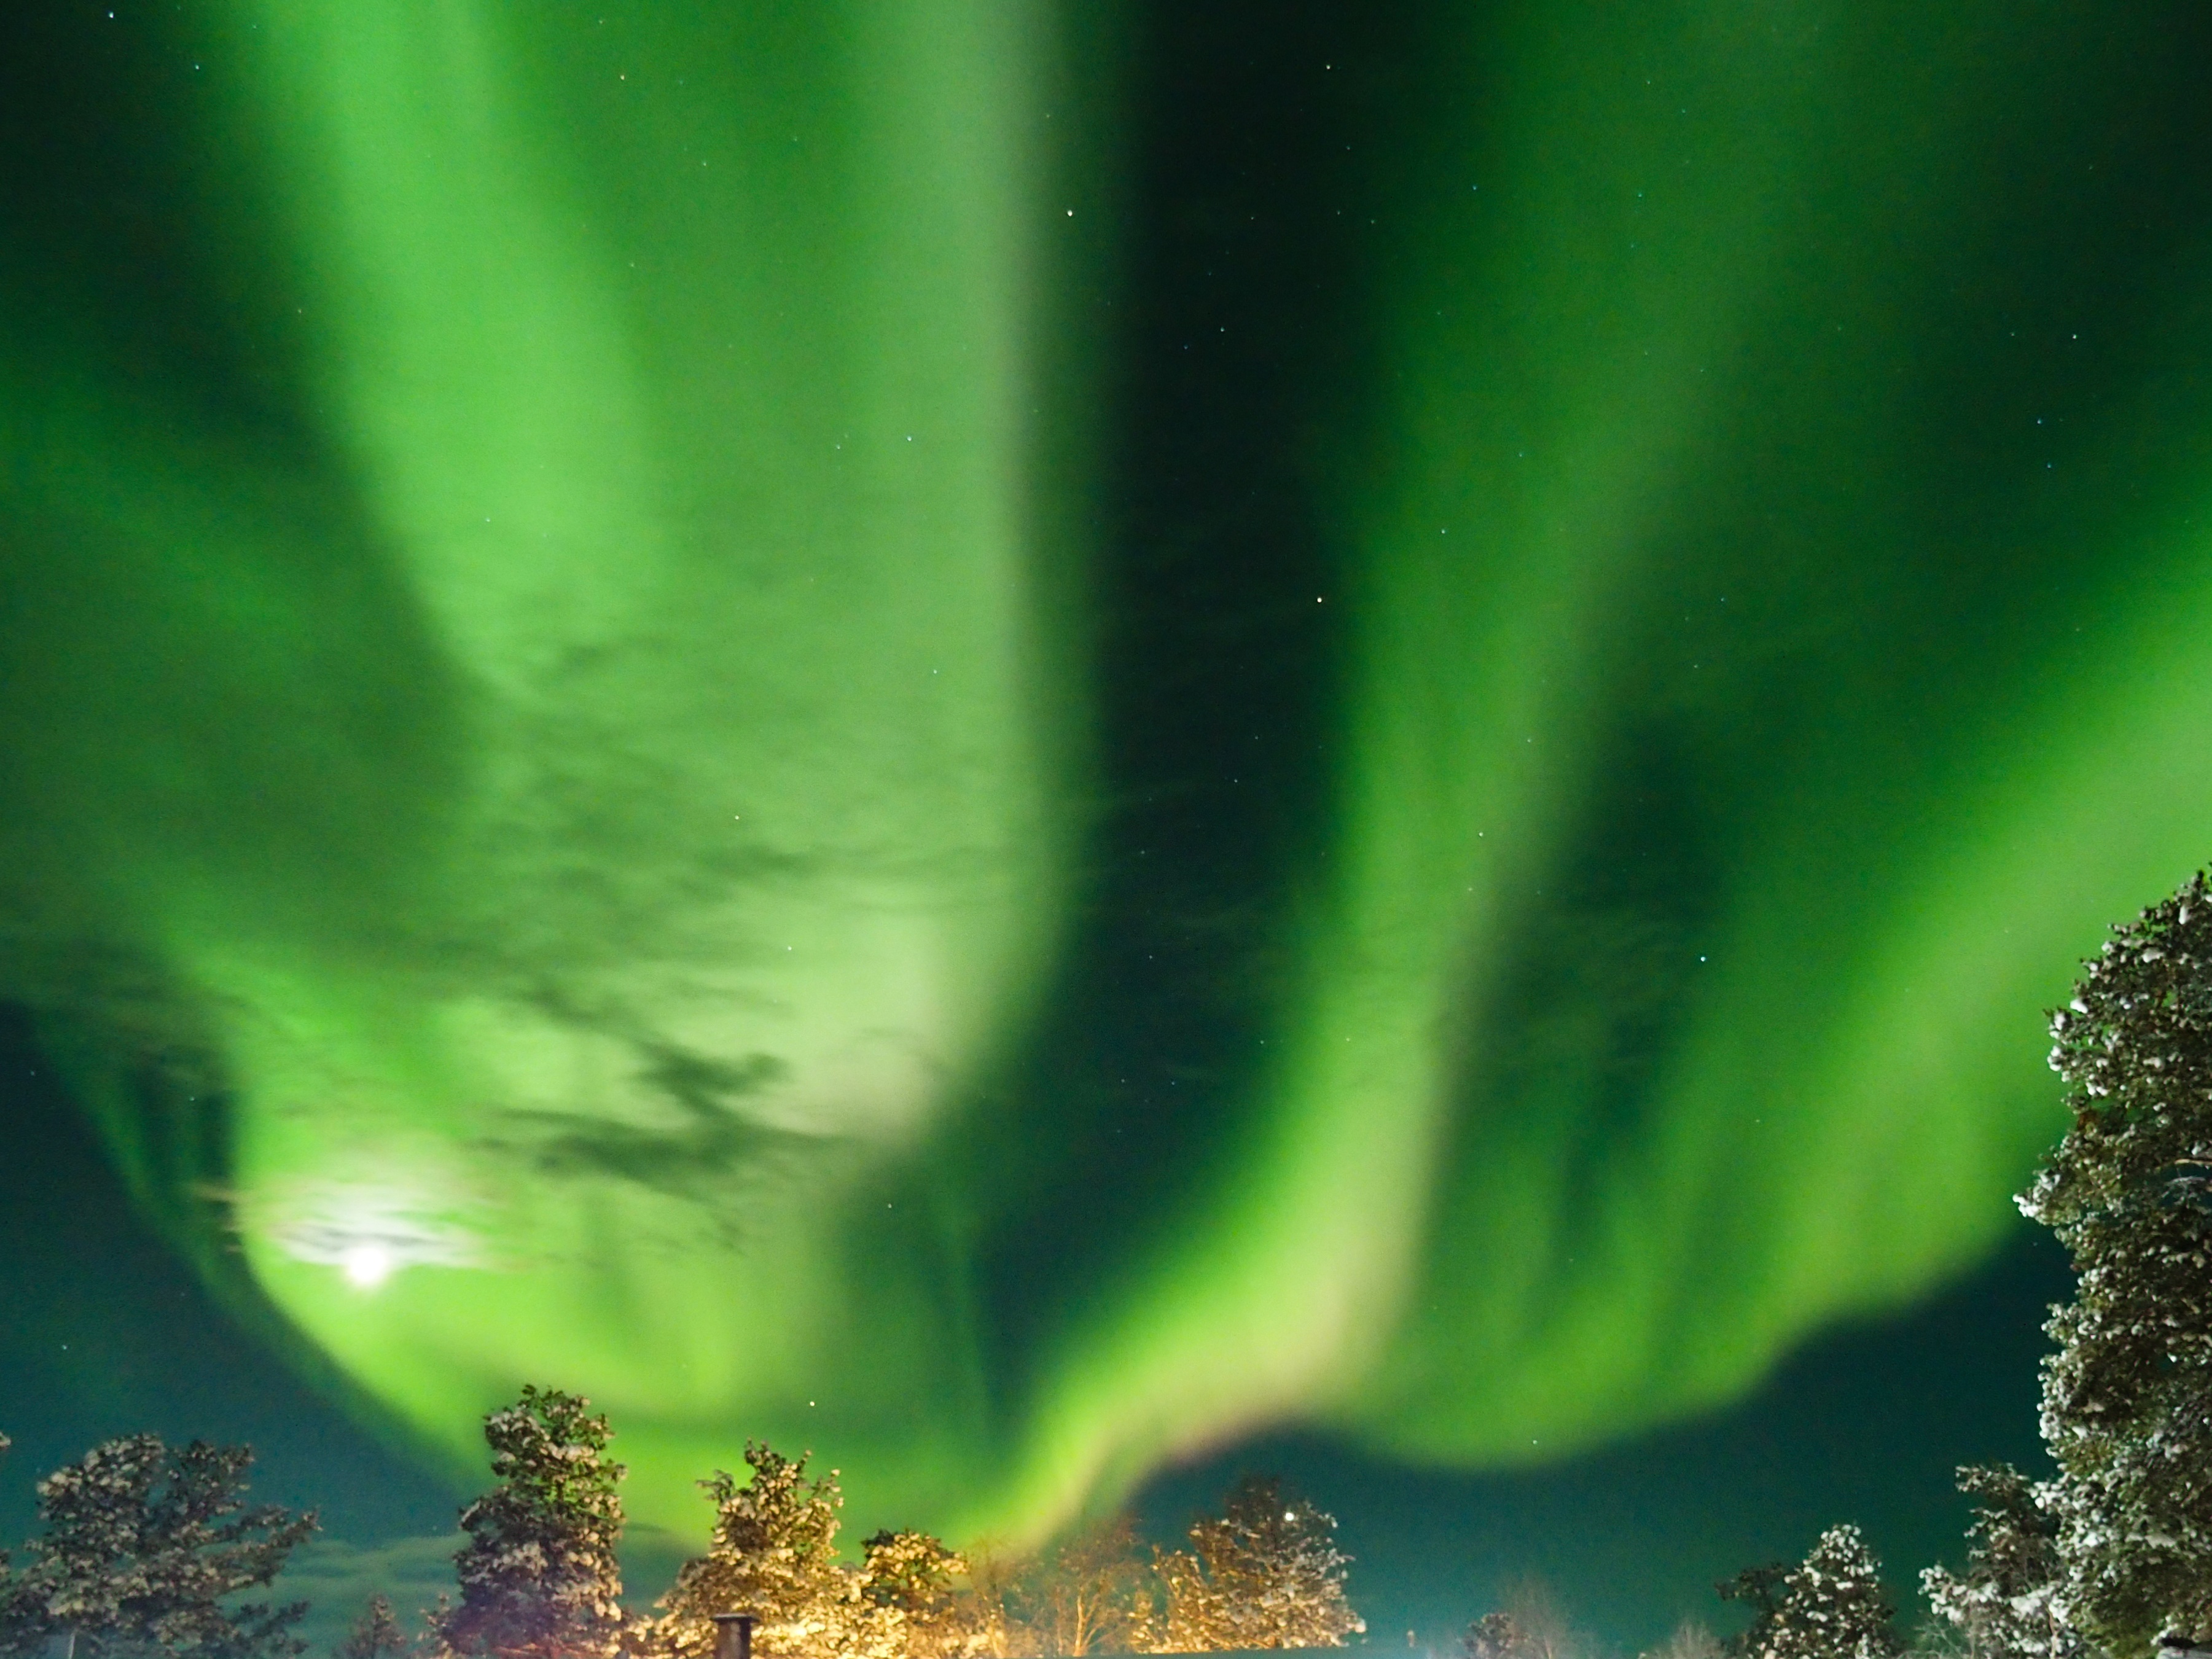
light, atmosphere, green, aurora, aurora borealis, finland, inari